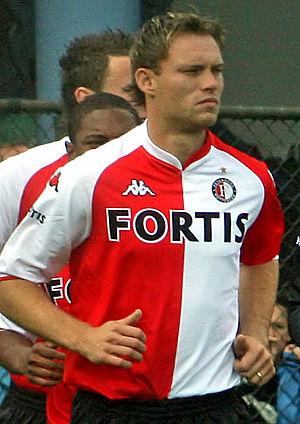
Kevin Hofland est un footballeur international néerlandais né le 7 juin 1979 à Heerlen. Il joue au poste de défenseur central.